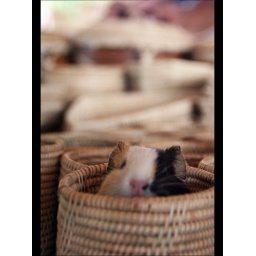
guinea pig in a basket